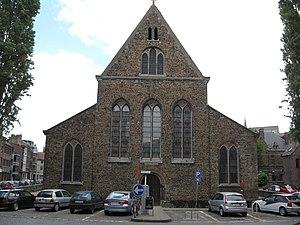
Eglise Saint-Christophe à Liège
Cette page regroupe une partie du patrimoine immobilier classé de la ville belge de Liège.
La place Saint-Christophe est une place du centre de la ville belge de Liège située autour de l'église Saint-Christophe et à proximité de la rue Saint-Gilles et du boulevard de la Sauvenière.
L'église Saint-Christophe est une église du quartier Saint-Gilles à Liège, construite vers 1240, et qui avait la particularité d'être à la fois une paroisse et une église de béguinage. De style néo-gothique suite à une restauration du XIXᵉ siècle, c'est vraisemblablement la plus ancienne église du mouvement béguinal existant toujours en Europe.